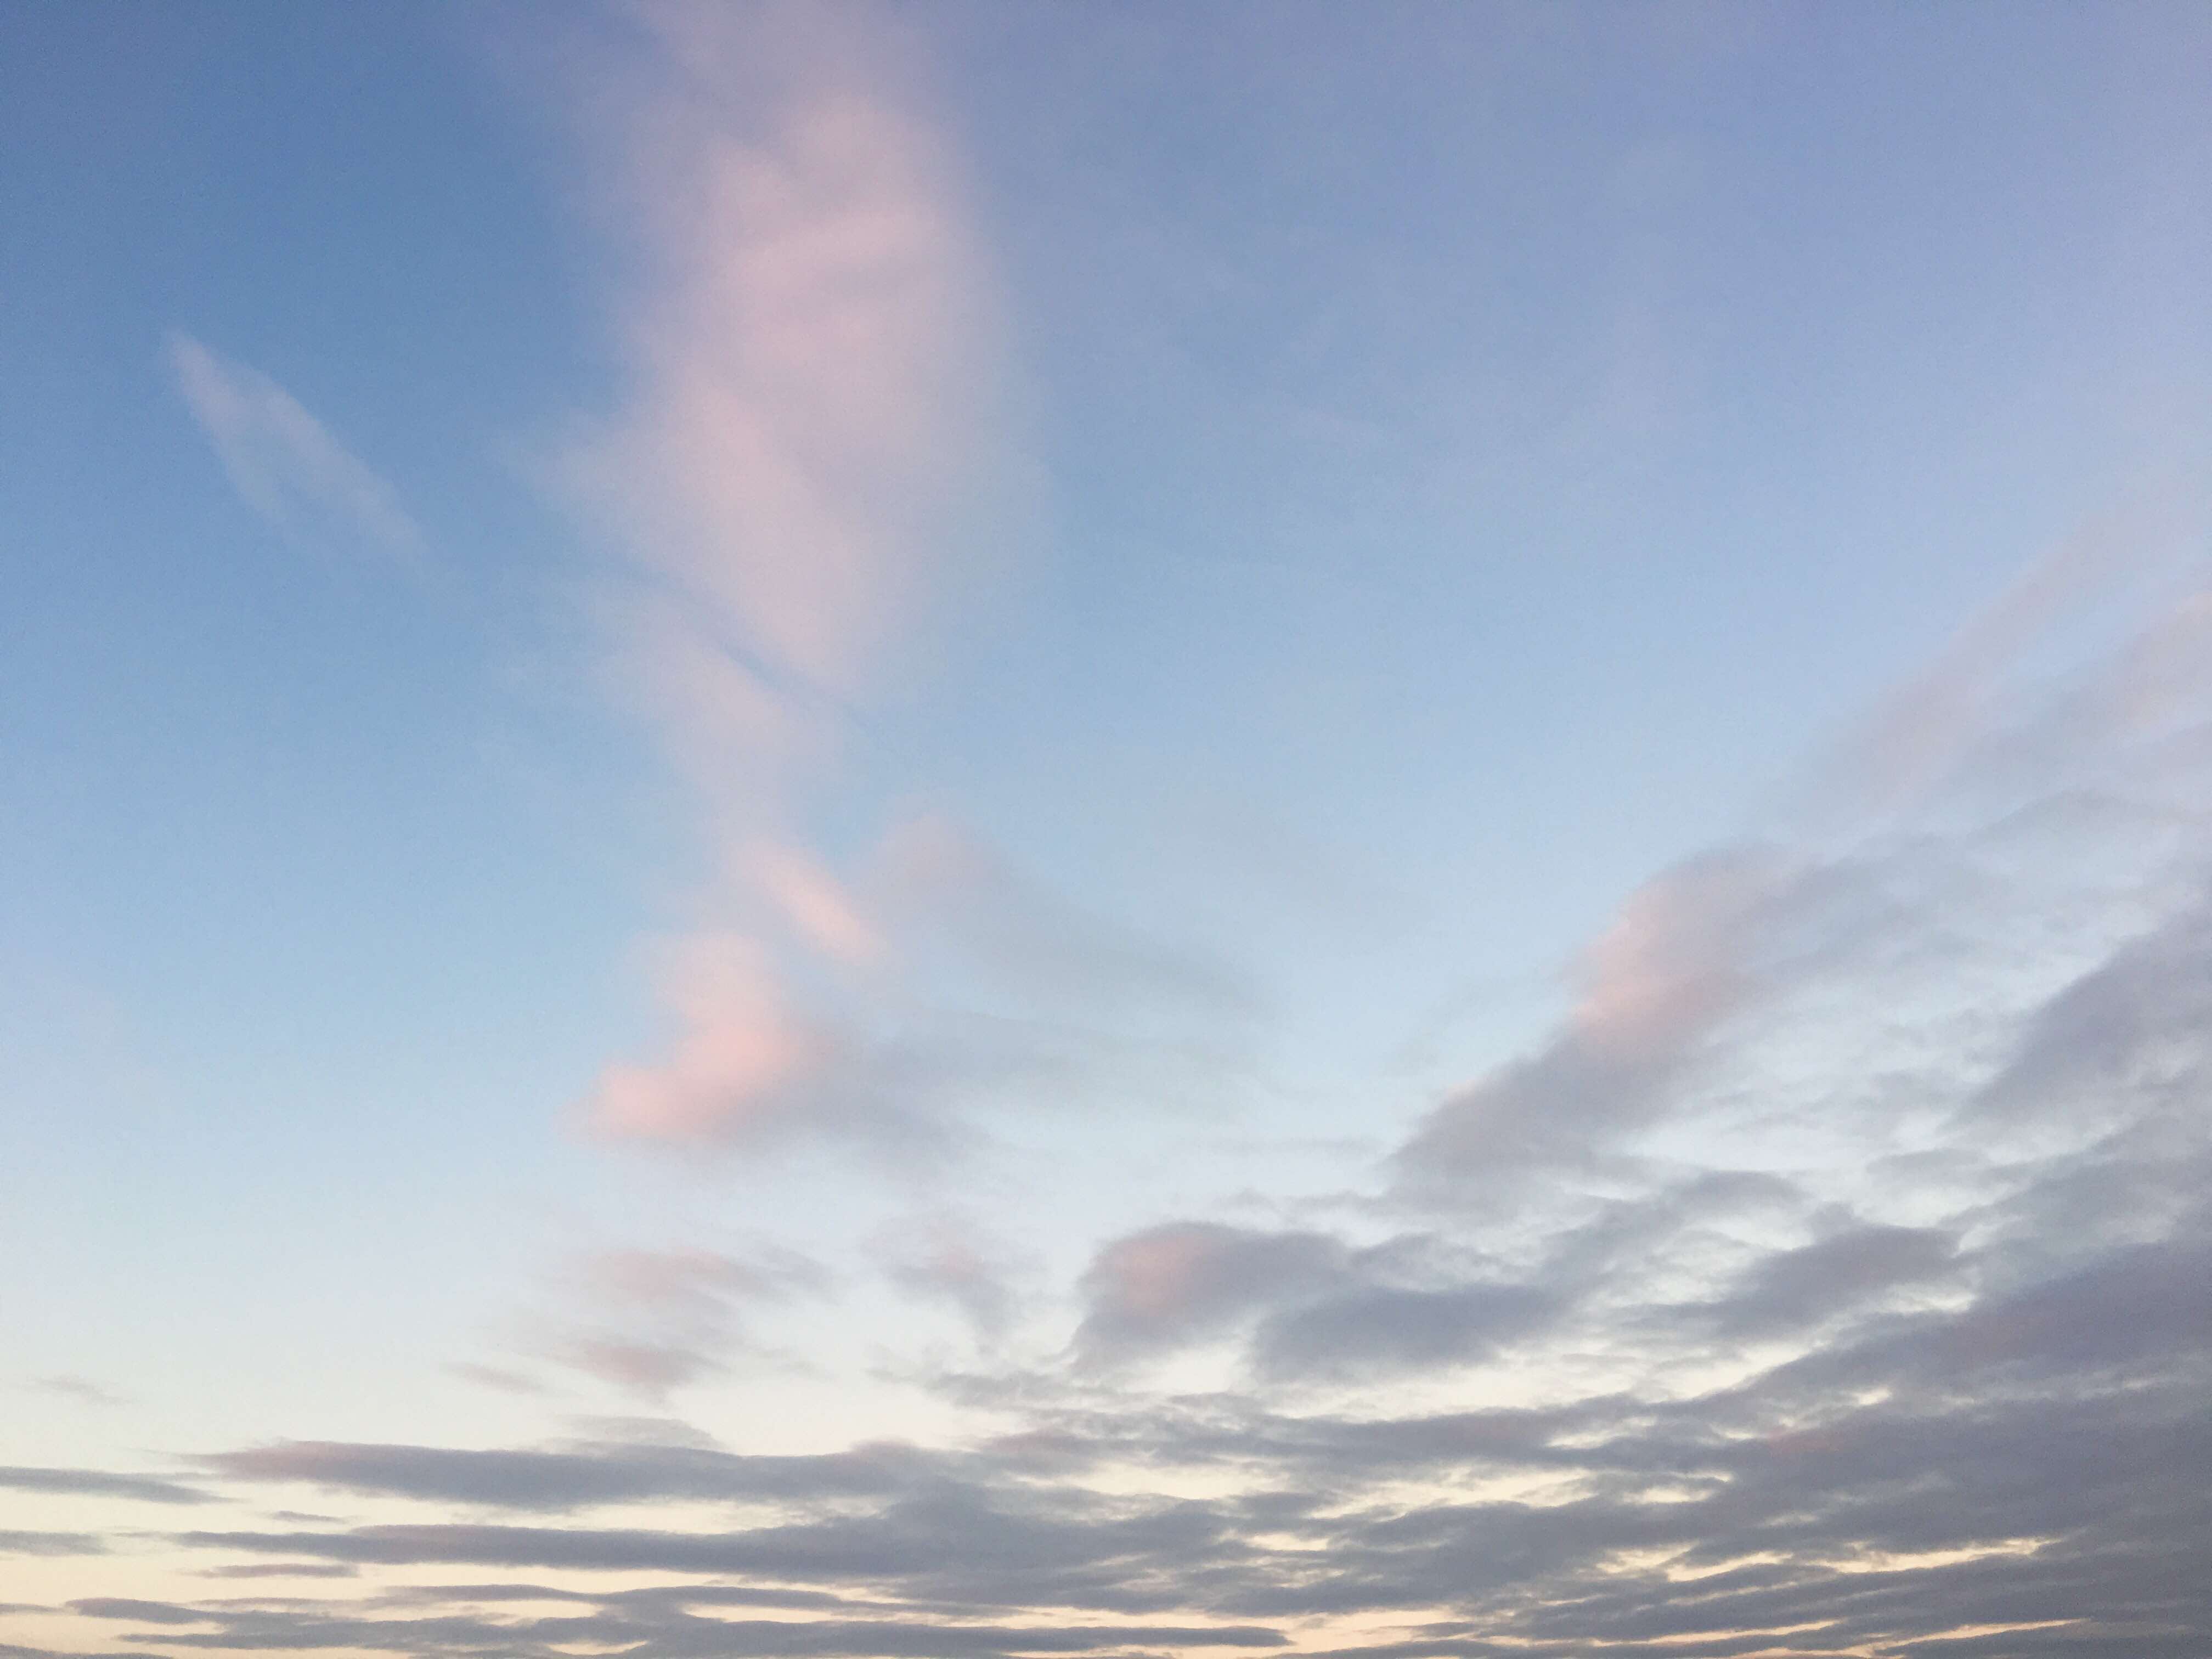
sky, cloud, daytime, blue, atmospheric phenomenon, atmosphere, horizon, morning, evening, calm, sunlight, sea, ocean, meteorological phenomenon, dusk, afterglow, sunset, cumulus, tree, dawn, sunrise, landscape, mountain